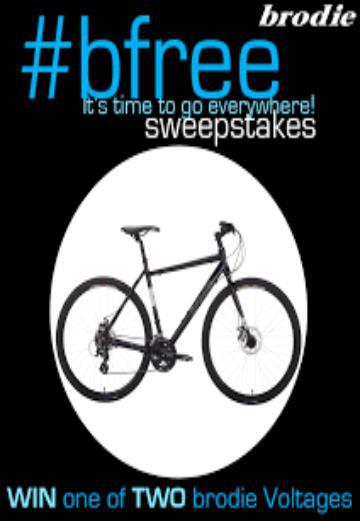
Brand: brodie bicycles
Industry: Transportation